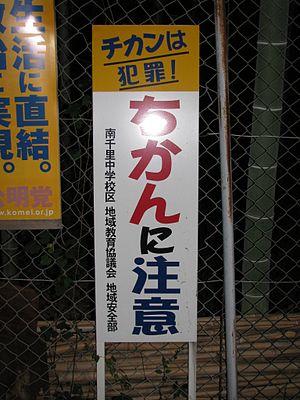
Une perversion désigne, dans un sens général, une inclination à des conduites considérées comme « déviantes » par rapport aux règles et croyances morales d'une société.